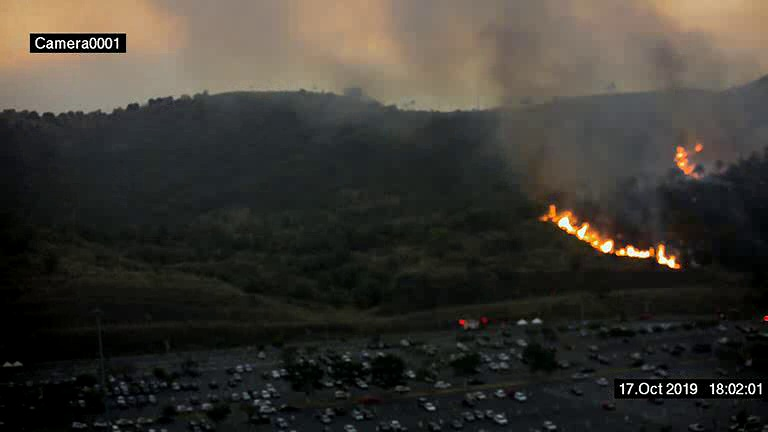
Fire: yes
Smoke: yes